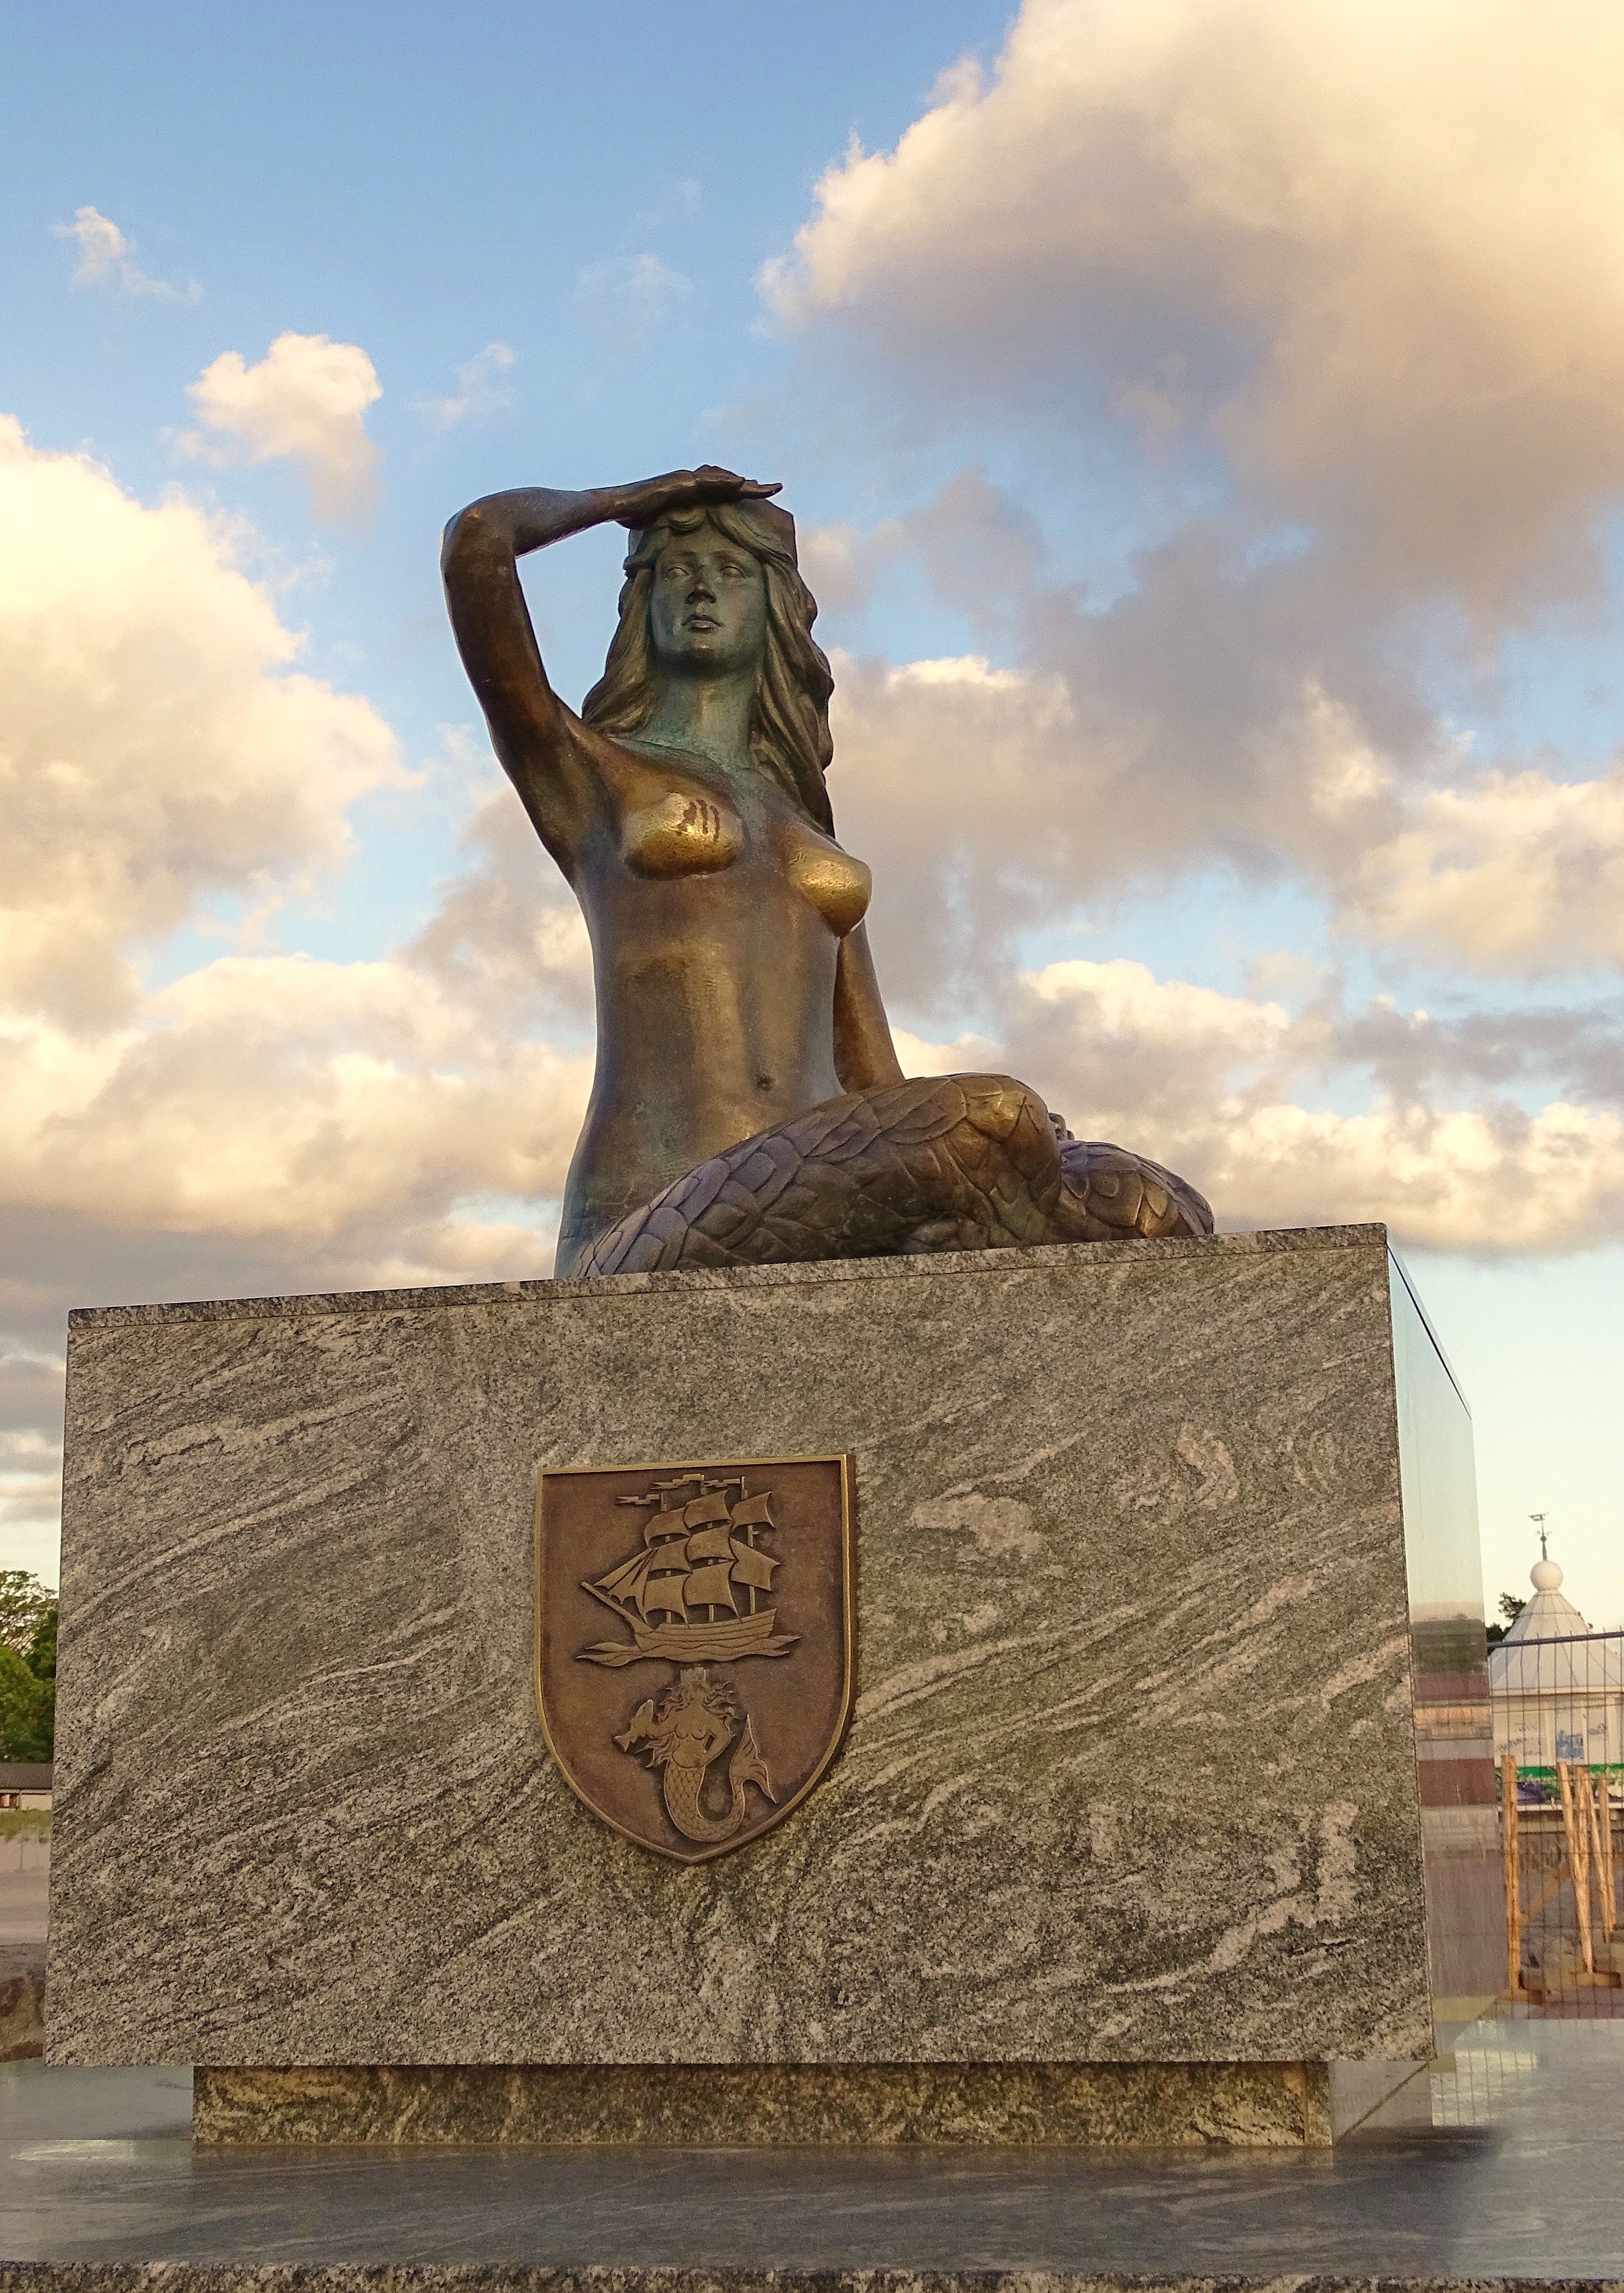
rock, lighthouse, sky, monument, statue, landmark, sculpture, memorial, art, clouds, temple, poland, ancient history, ustka